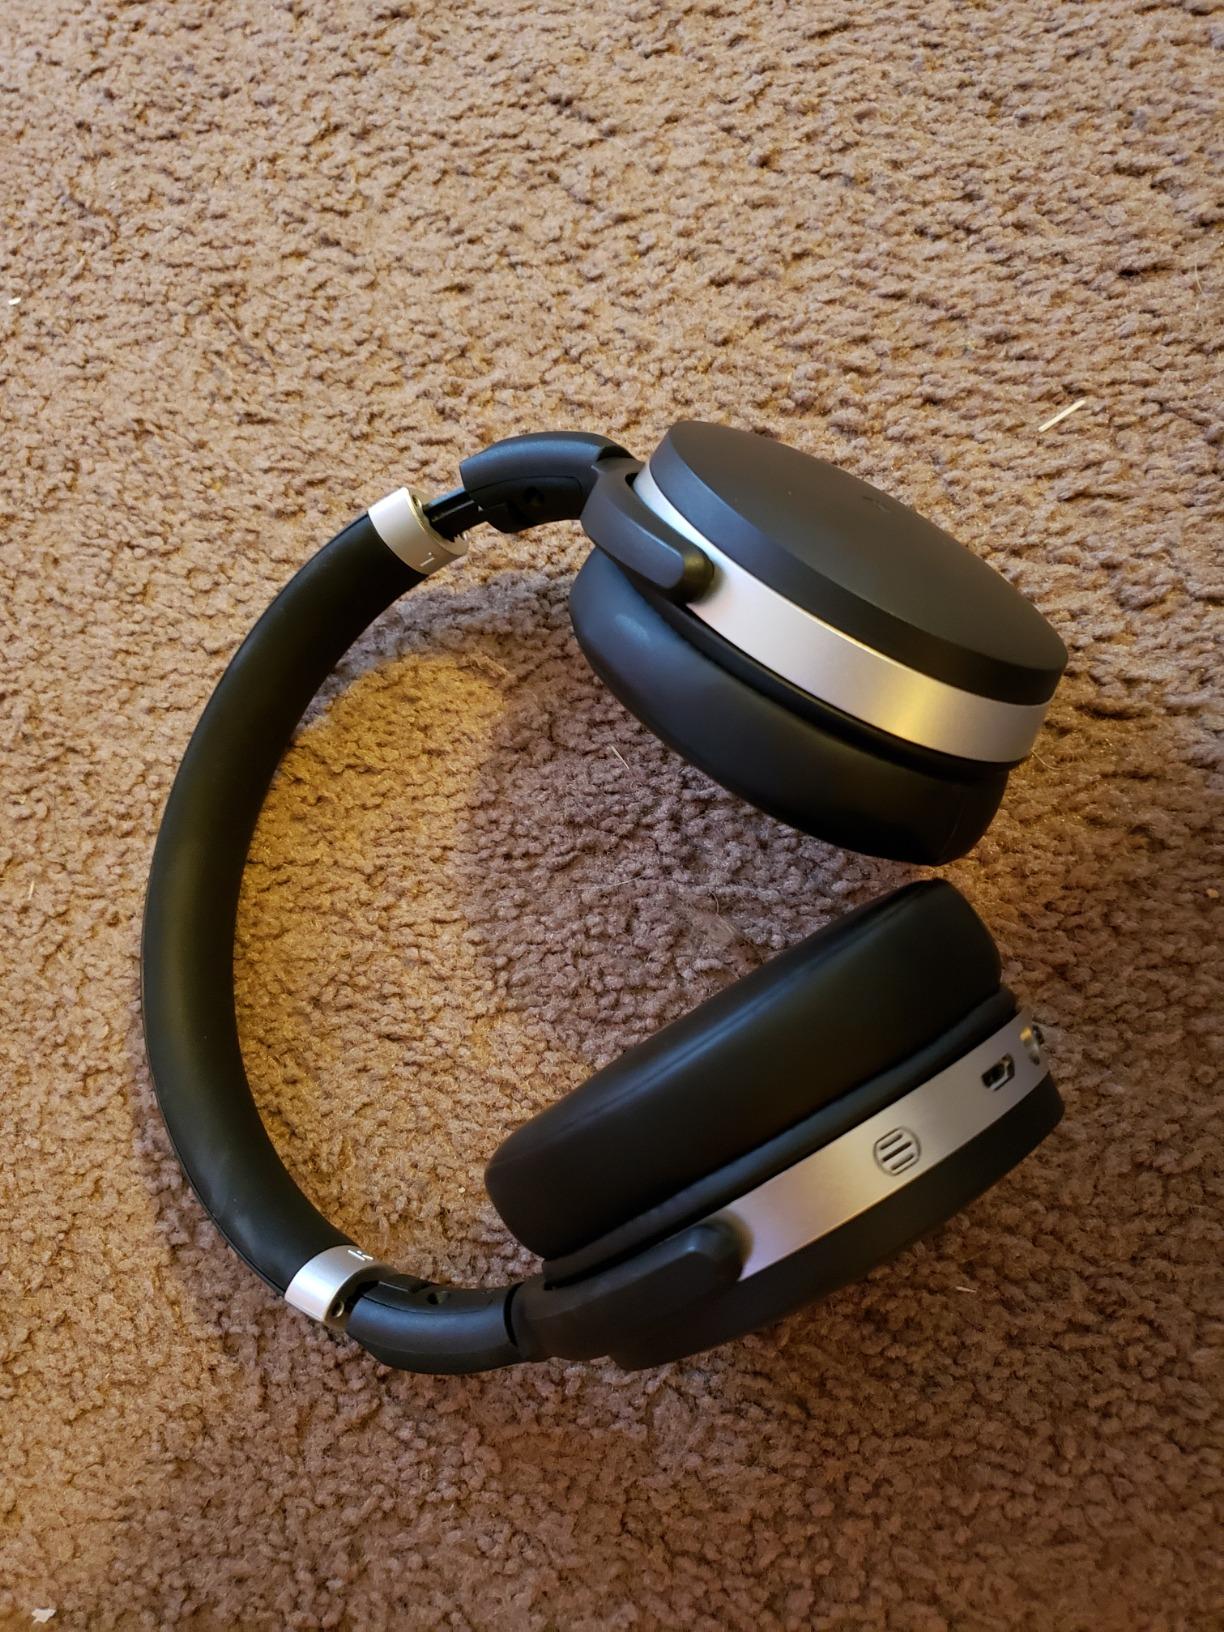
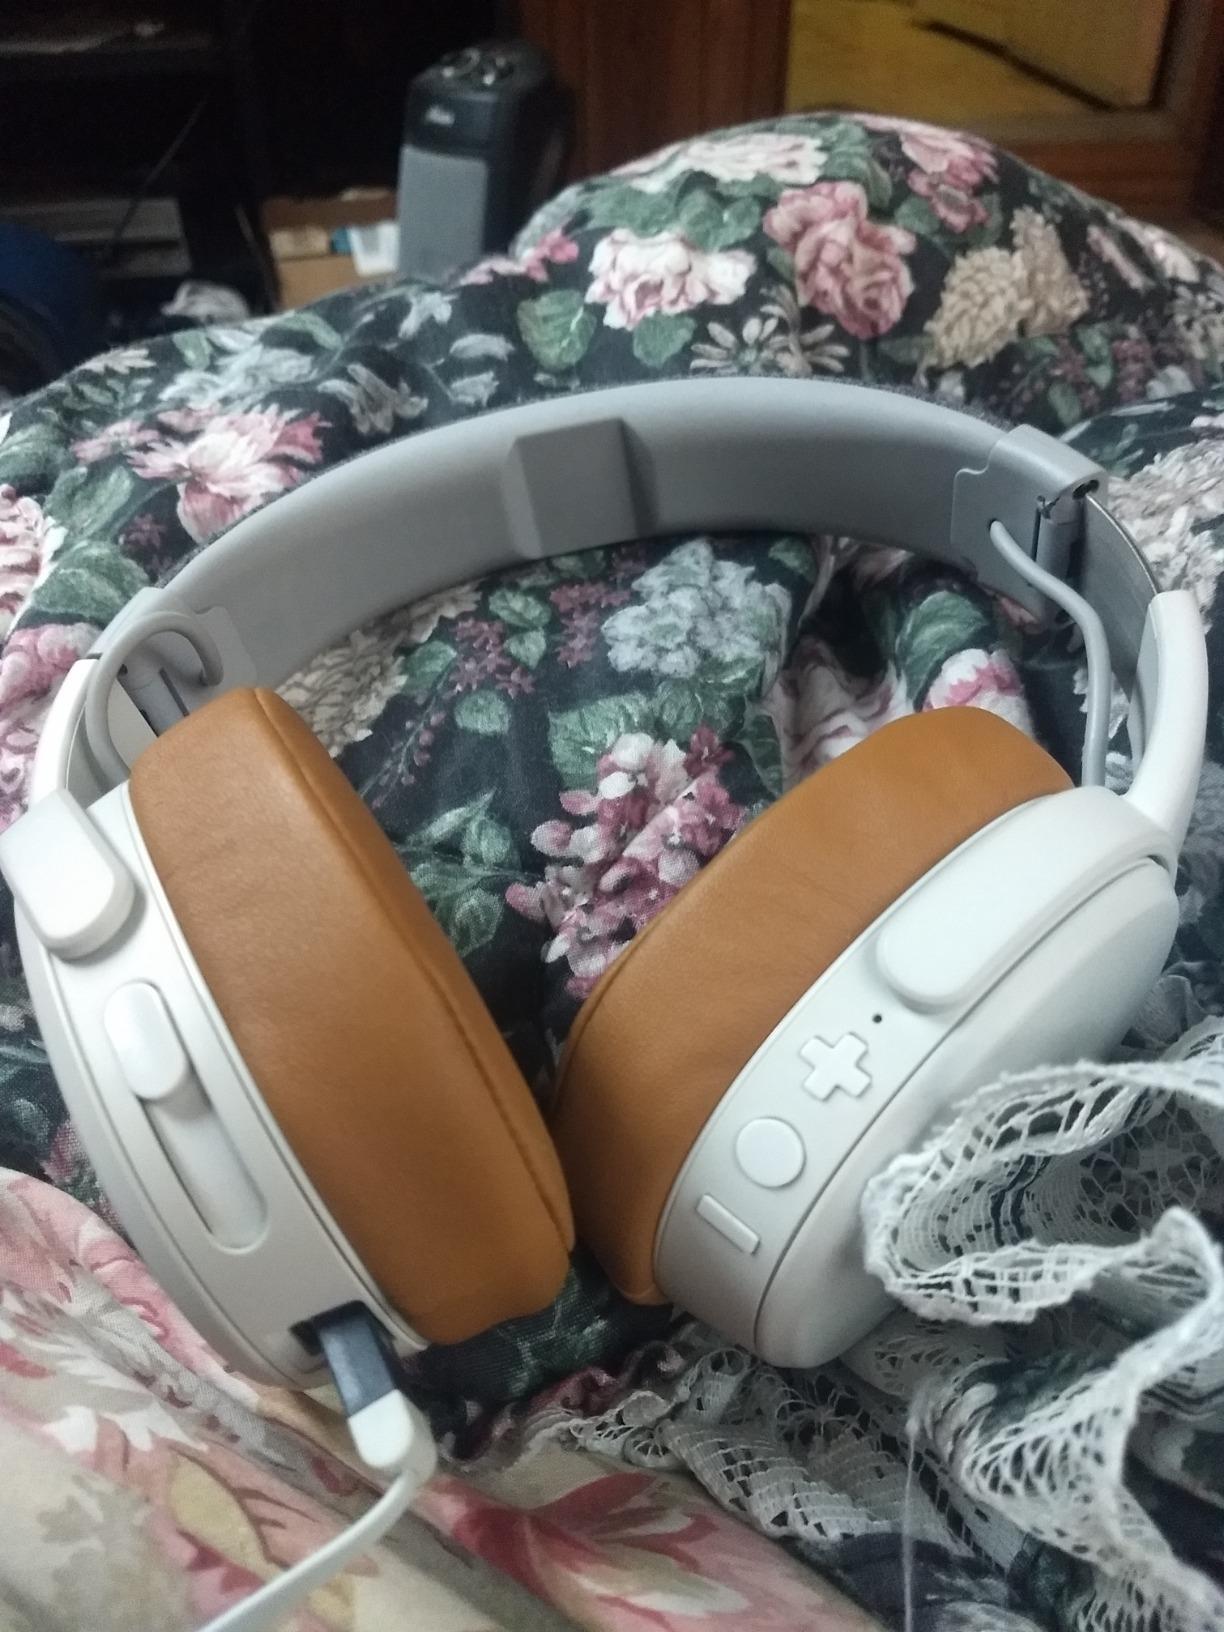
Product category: headphones
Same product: no